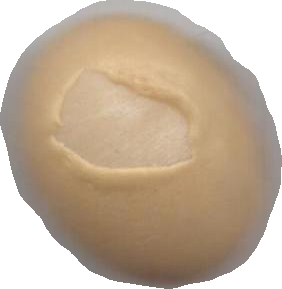
Variety: Dega